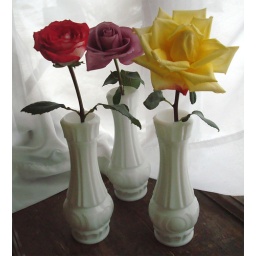
Vintage milk glass vases with my valentine's day roses in yellow, purple and red and white.